Alix Nyokas

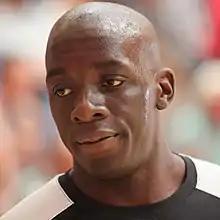
Nyokas in August 2014

Alix Kévynn Nyokas (born 28 June 1986) is a French-born Congolese handball player for Al-Ahli SC and the Congolese national team. At international level, he also played for the France national team, with whom he won the 2015 World Championship and the 2014 European Championship.